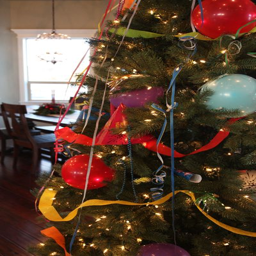
person -- replace ornaments with balloons filled with small prizes or even cash .